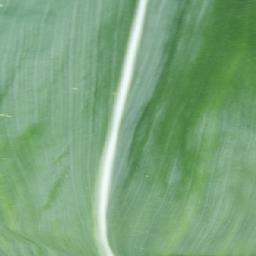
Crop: corn
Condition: (maize)_healthy